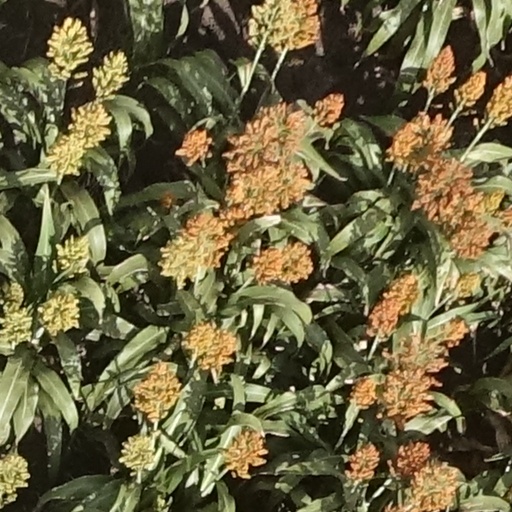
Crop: sorghum